Nilometer

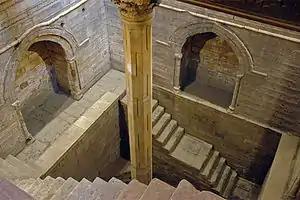
Measuring shaft of the nilometer on Roda Island, Cairo

A nilometer is a structure for measuring the Nile River's clarity and water level during the annual flood season in Egypt. There were three main types of nilometers, calibrated in Egyptian cubits: (1) a vertical column, (2) a corridor stairway of steps leading down to the Nile, and (3) a deep well with a culvert. If the water level was low, the fertility of the floodplain would suffer. If it was too high, the flooding would be destructive. There was a specific mark that indicated how high the flood should be if the fields were to get good soil.